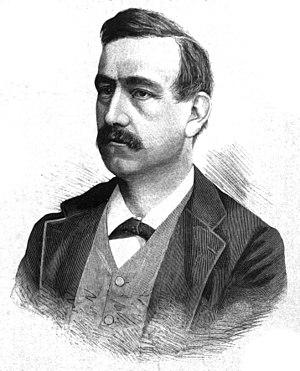
Ferdinando Martini est un écrivain et un homme politique italien.